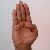
The image shows a hand gesture representing the letter 'B' in Indian Sign Language.